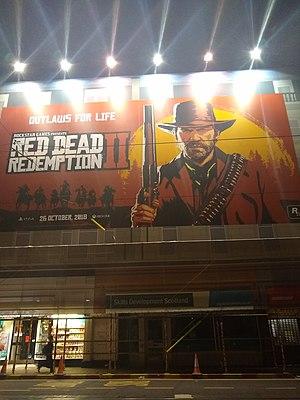
Red Dead Redemption II est un jeu vidéo d'action-aventure et de western multiplateforme, développé par Rockstar Studios et édité par Rockstar Games, sorti le 26 octobre 2018 sur PlayStation 4 et Xbox One et le 5 novembre 2019 sur Windows. Une version Stadia est également sortie le 19 novembre 2019.